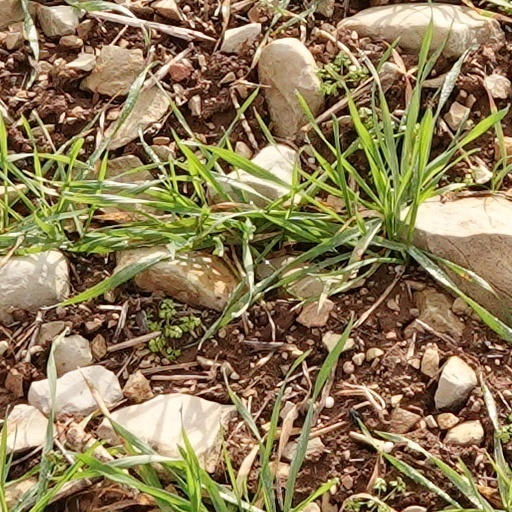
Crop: wheat